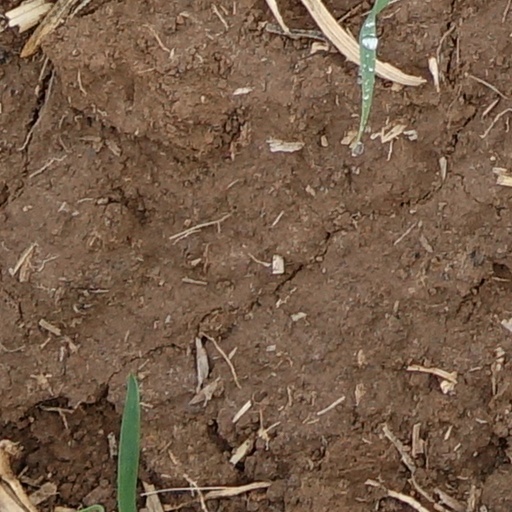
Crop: wheat